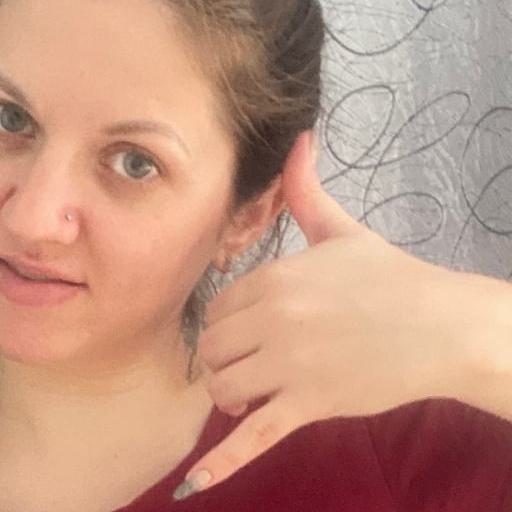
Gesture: call